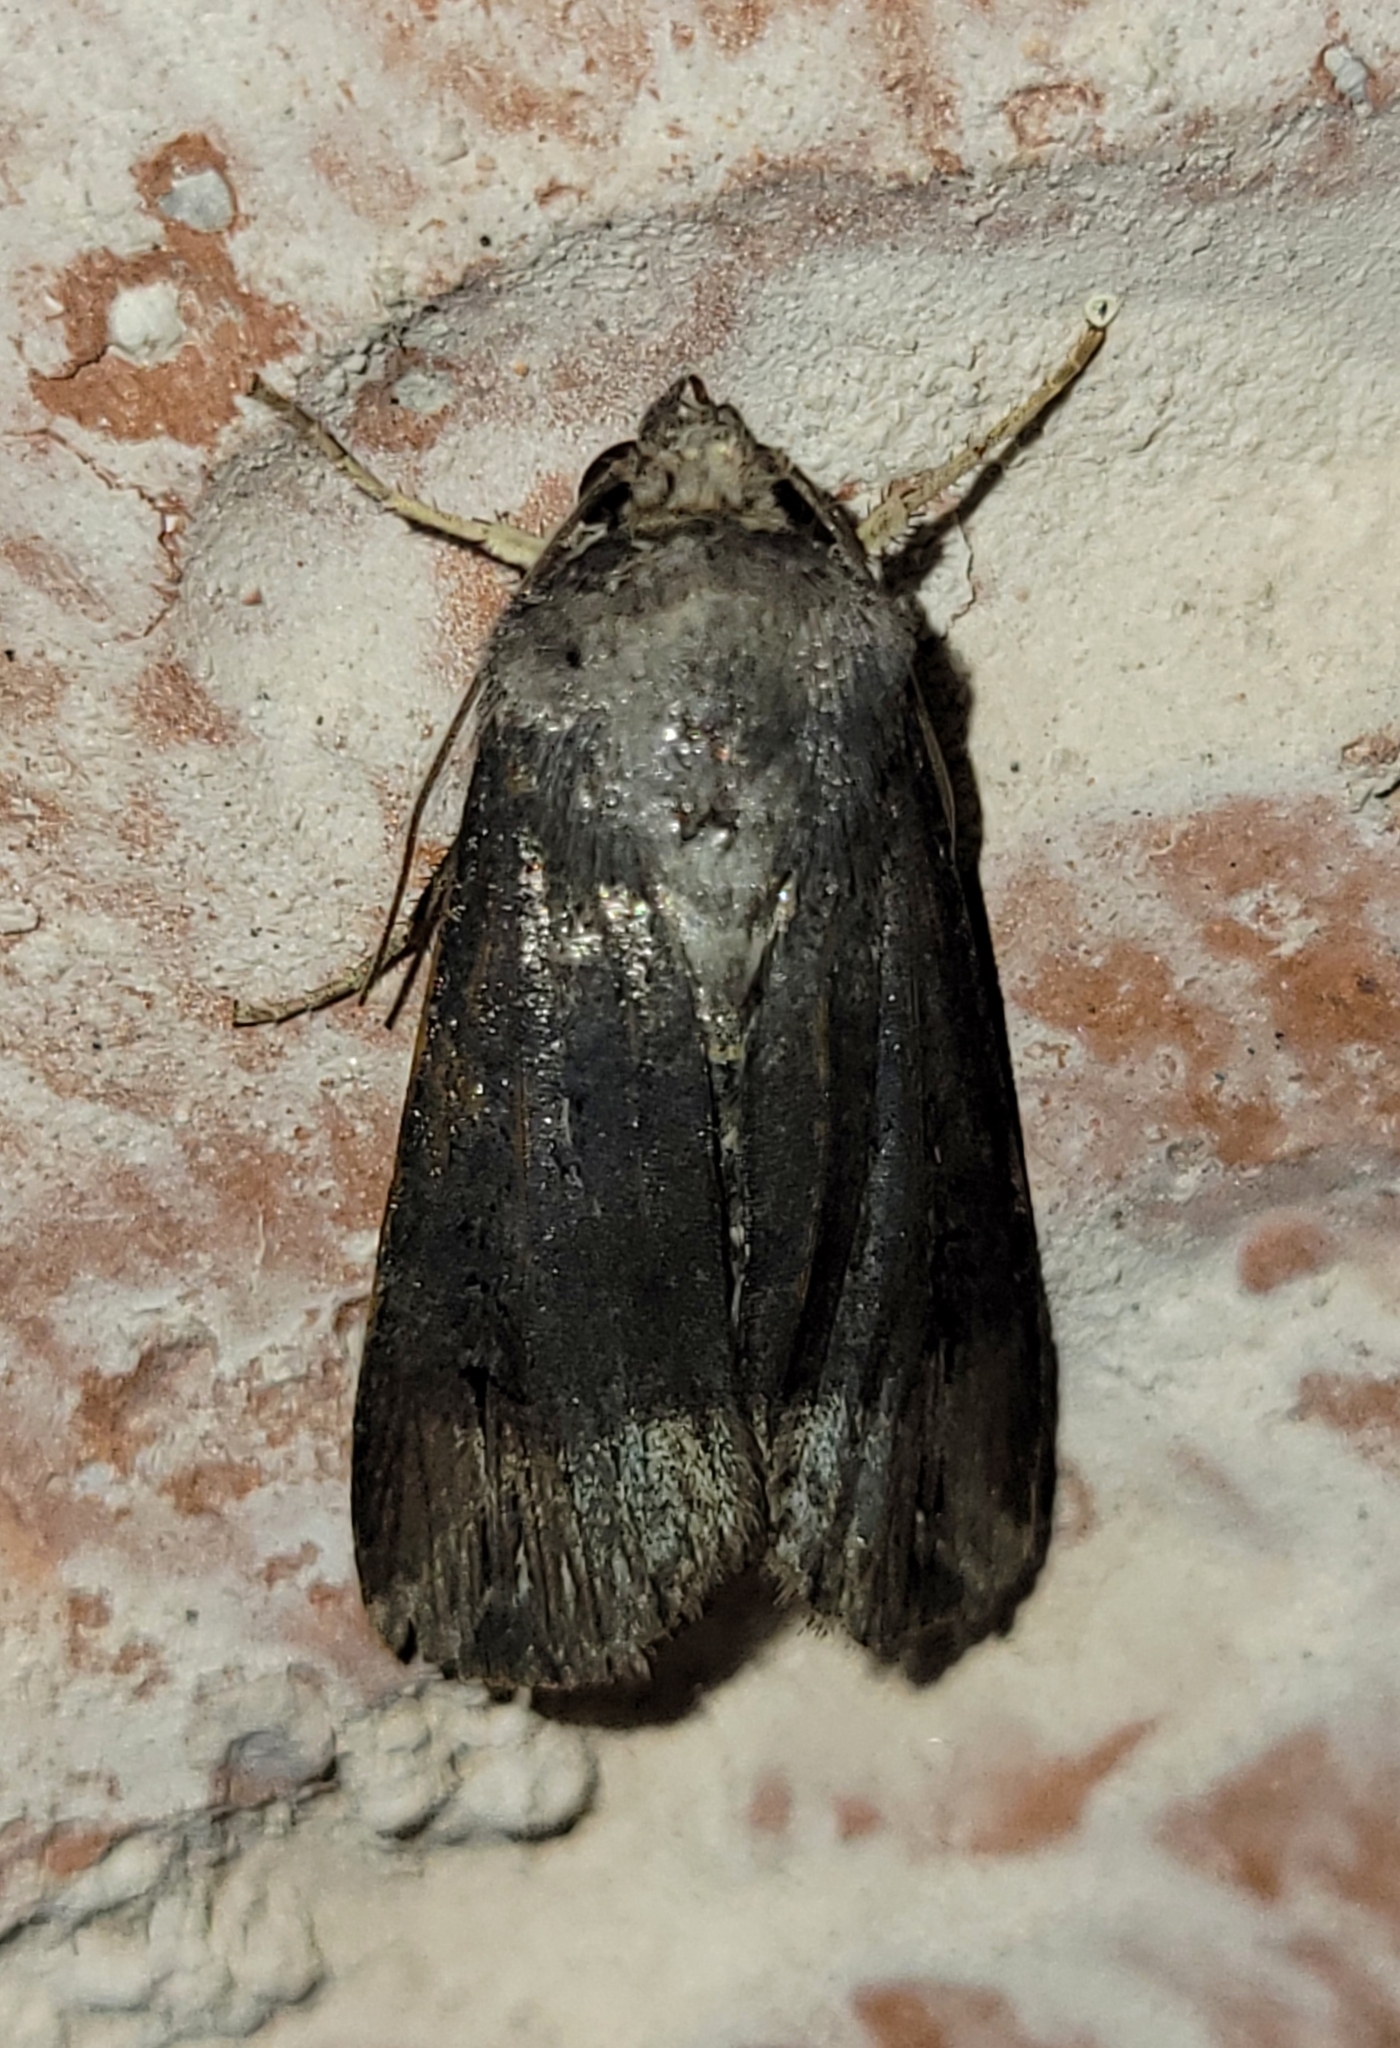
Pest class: cutworms